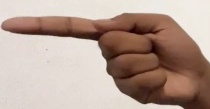
ASL sign: G